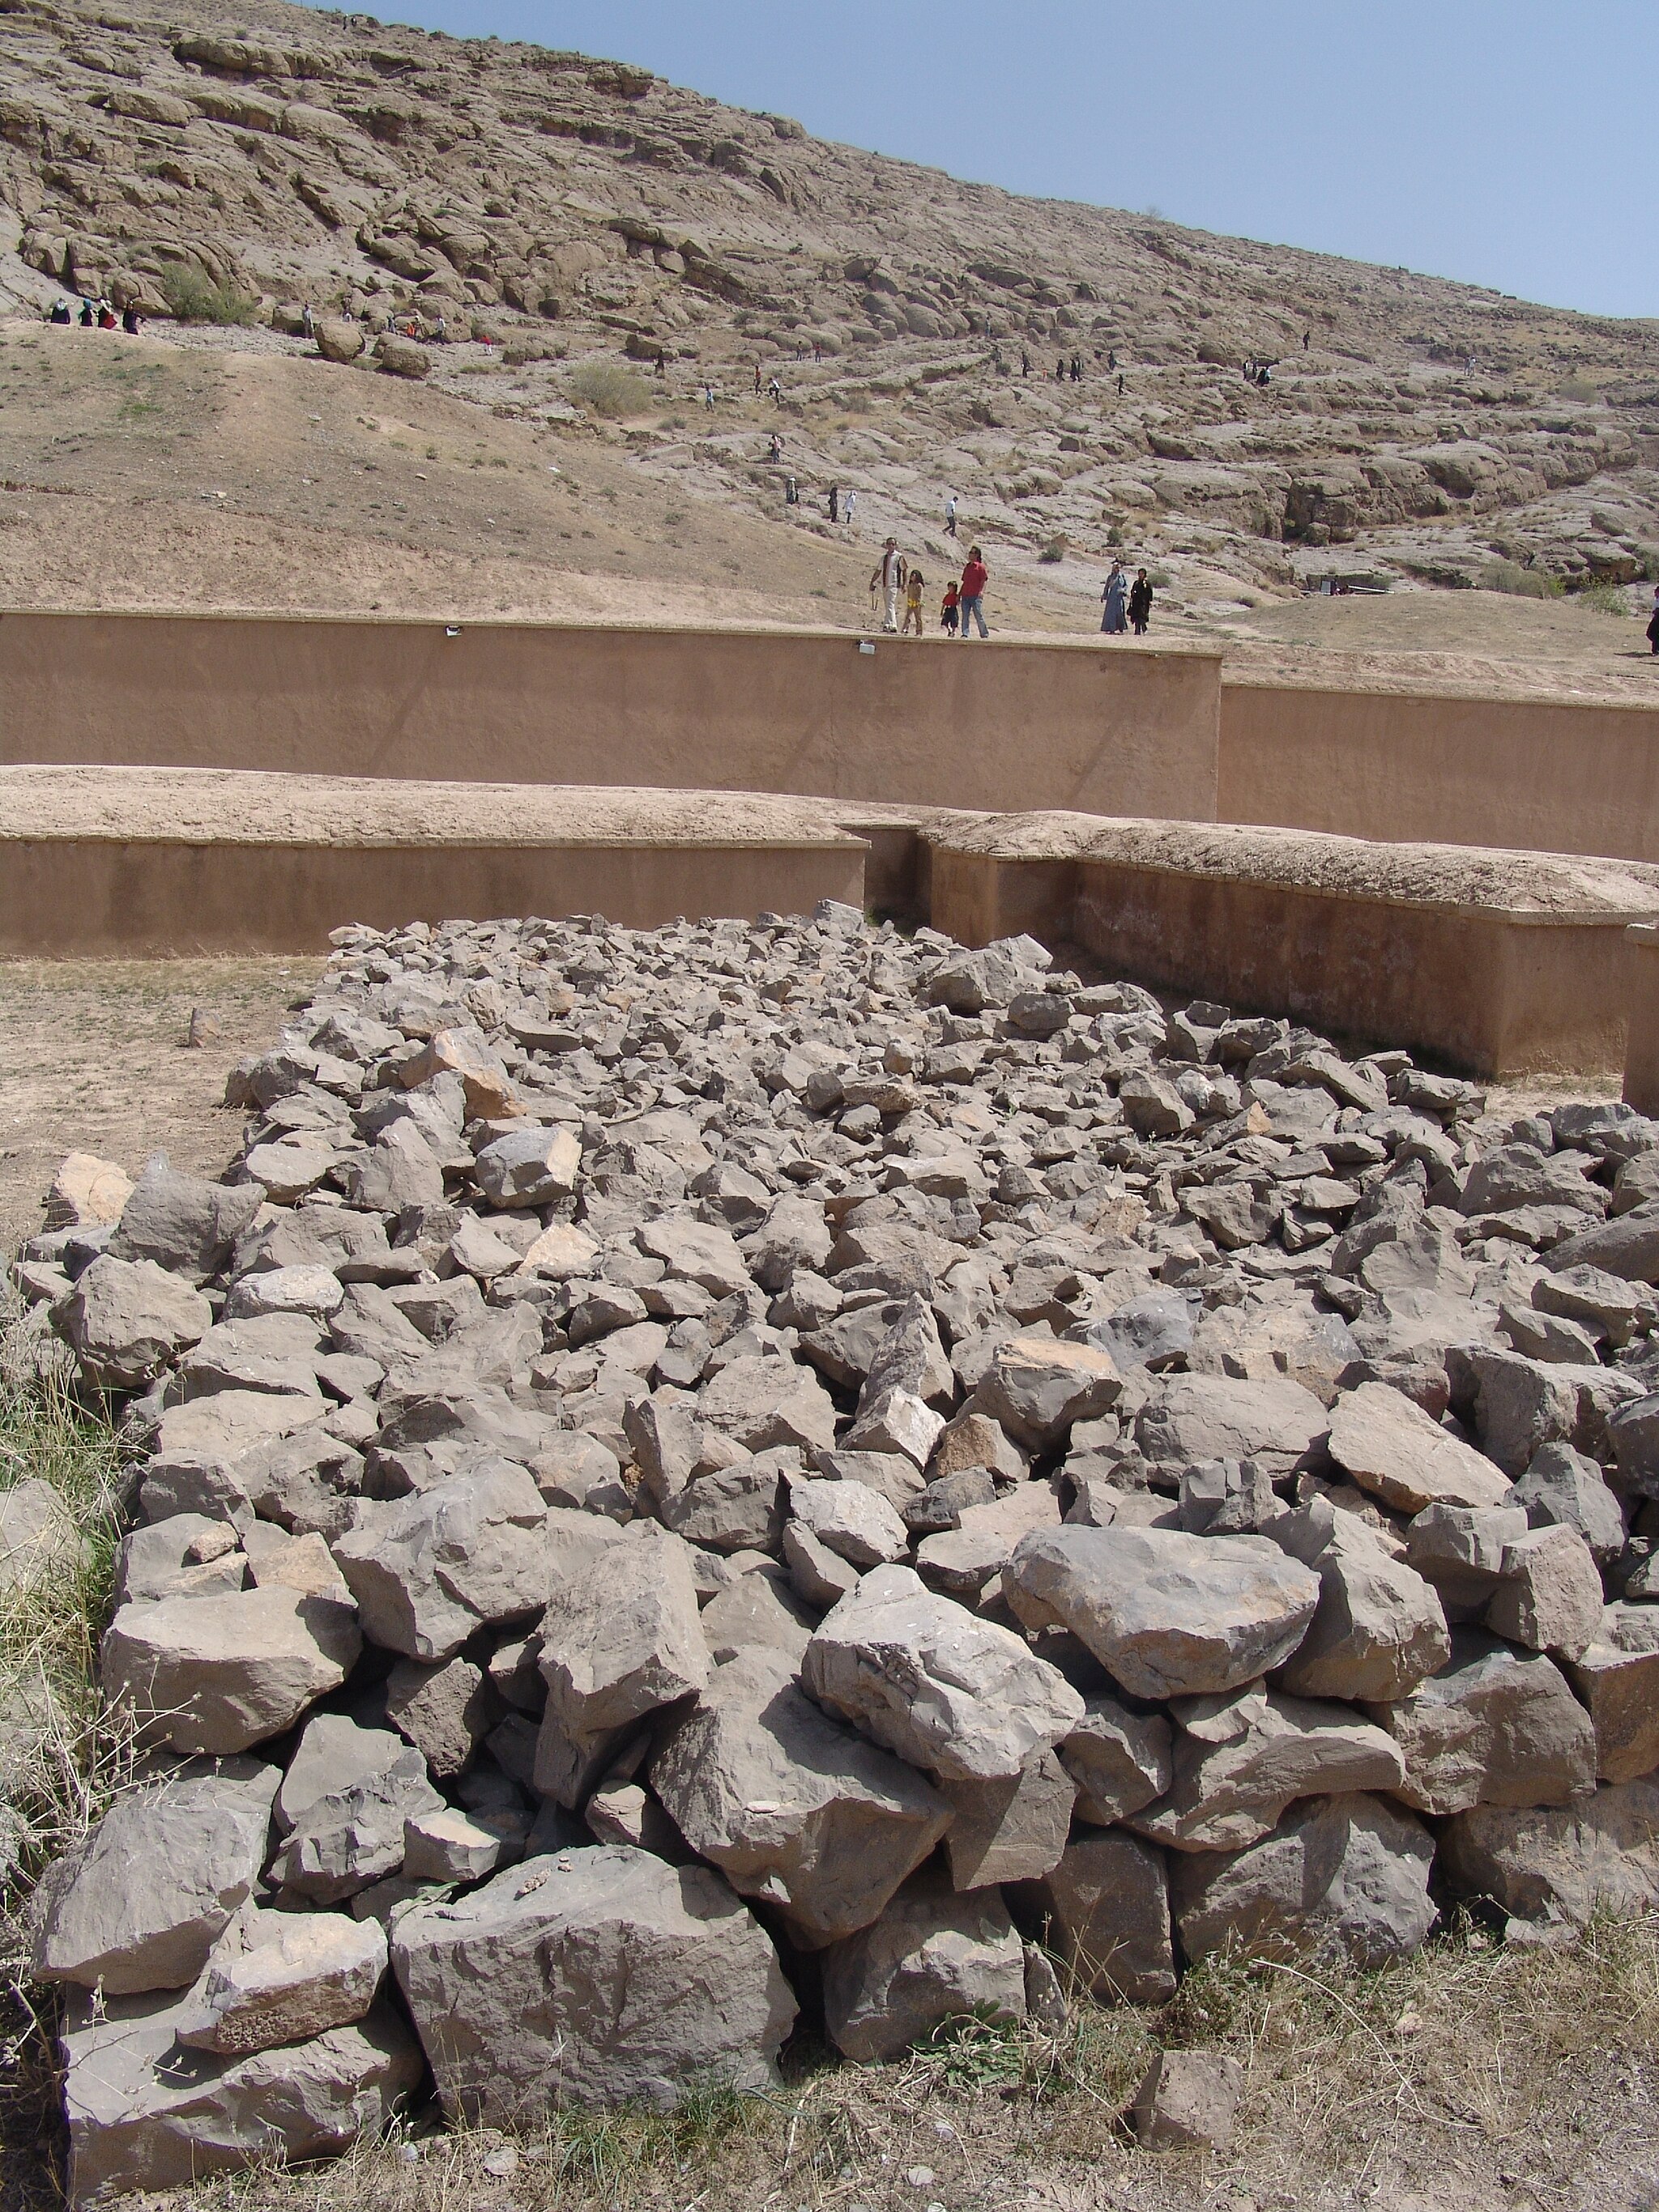
Title: Persepolis-Darafsh 1 (74)
Description: Persepolis
Date: 2008-03-20 11:39:03
Categories: GFDL, Taken with Sony DSC-F828, Cistern of Persepolis, License migration redundant, Self-published work, Files with coordinates missing SDC location of creation, 2008 in Persepolis, Photos by Darafsh Kaviyani